Second plague pandemic

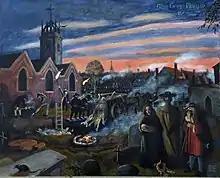
Great Plague of London in 1665

The second plague pandemic was a major series of epidemics of plague that started with the Black Death, which reached medieval Europe in 1346 and killed up to half of the population of Eurasia in the next four years. It followed the first plague pandemic that began in the 6th century with the Plague of Justinian, which ended in the 8th century. Although the plague died out in most places after 1353, it became endemic and recurred regularly. A series of major epidemics occurred in the late 17th century, and the disease recurred in some places until the late 18th century or the early 19th century. After this, a new strain of the bacterium gave rise to the third plague pandemic, which started in Asia around the mid-19th century.